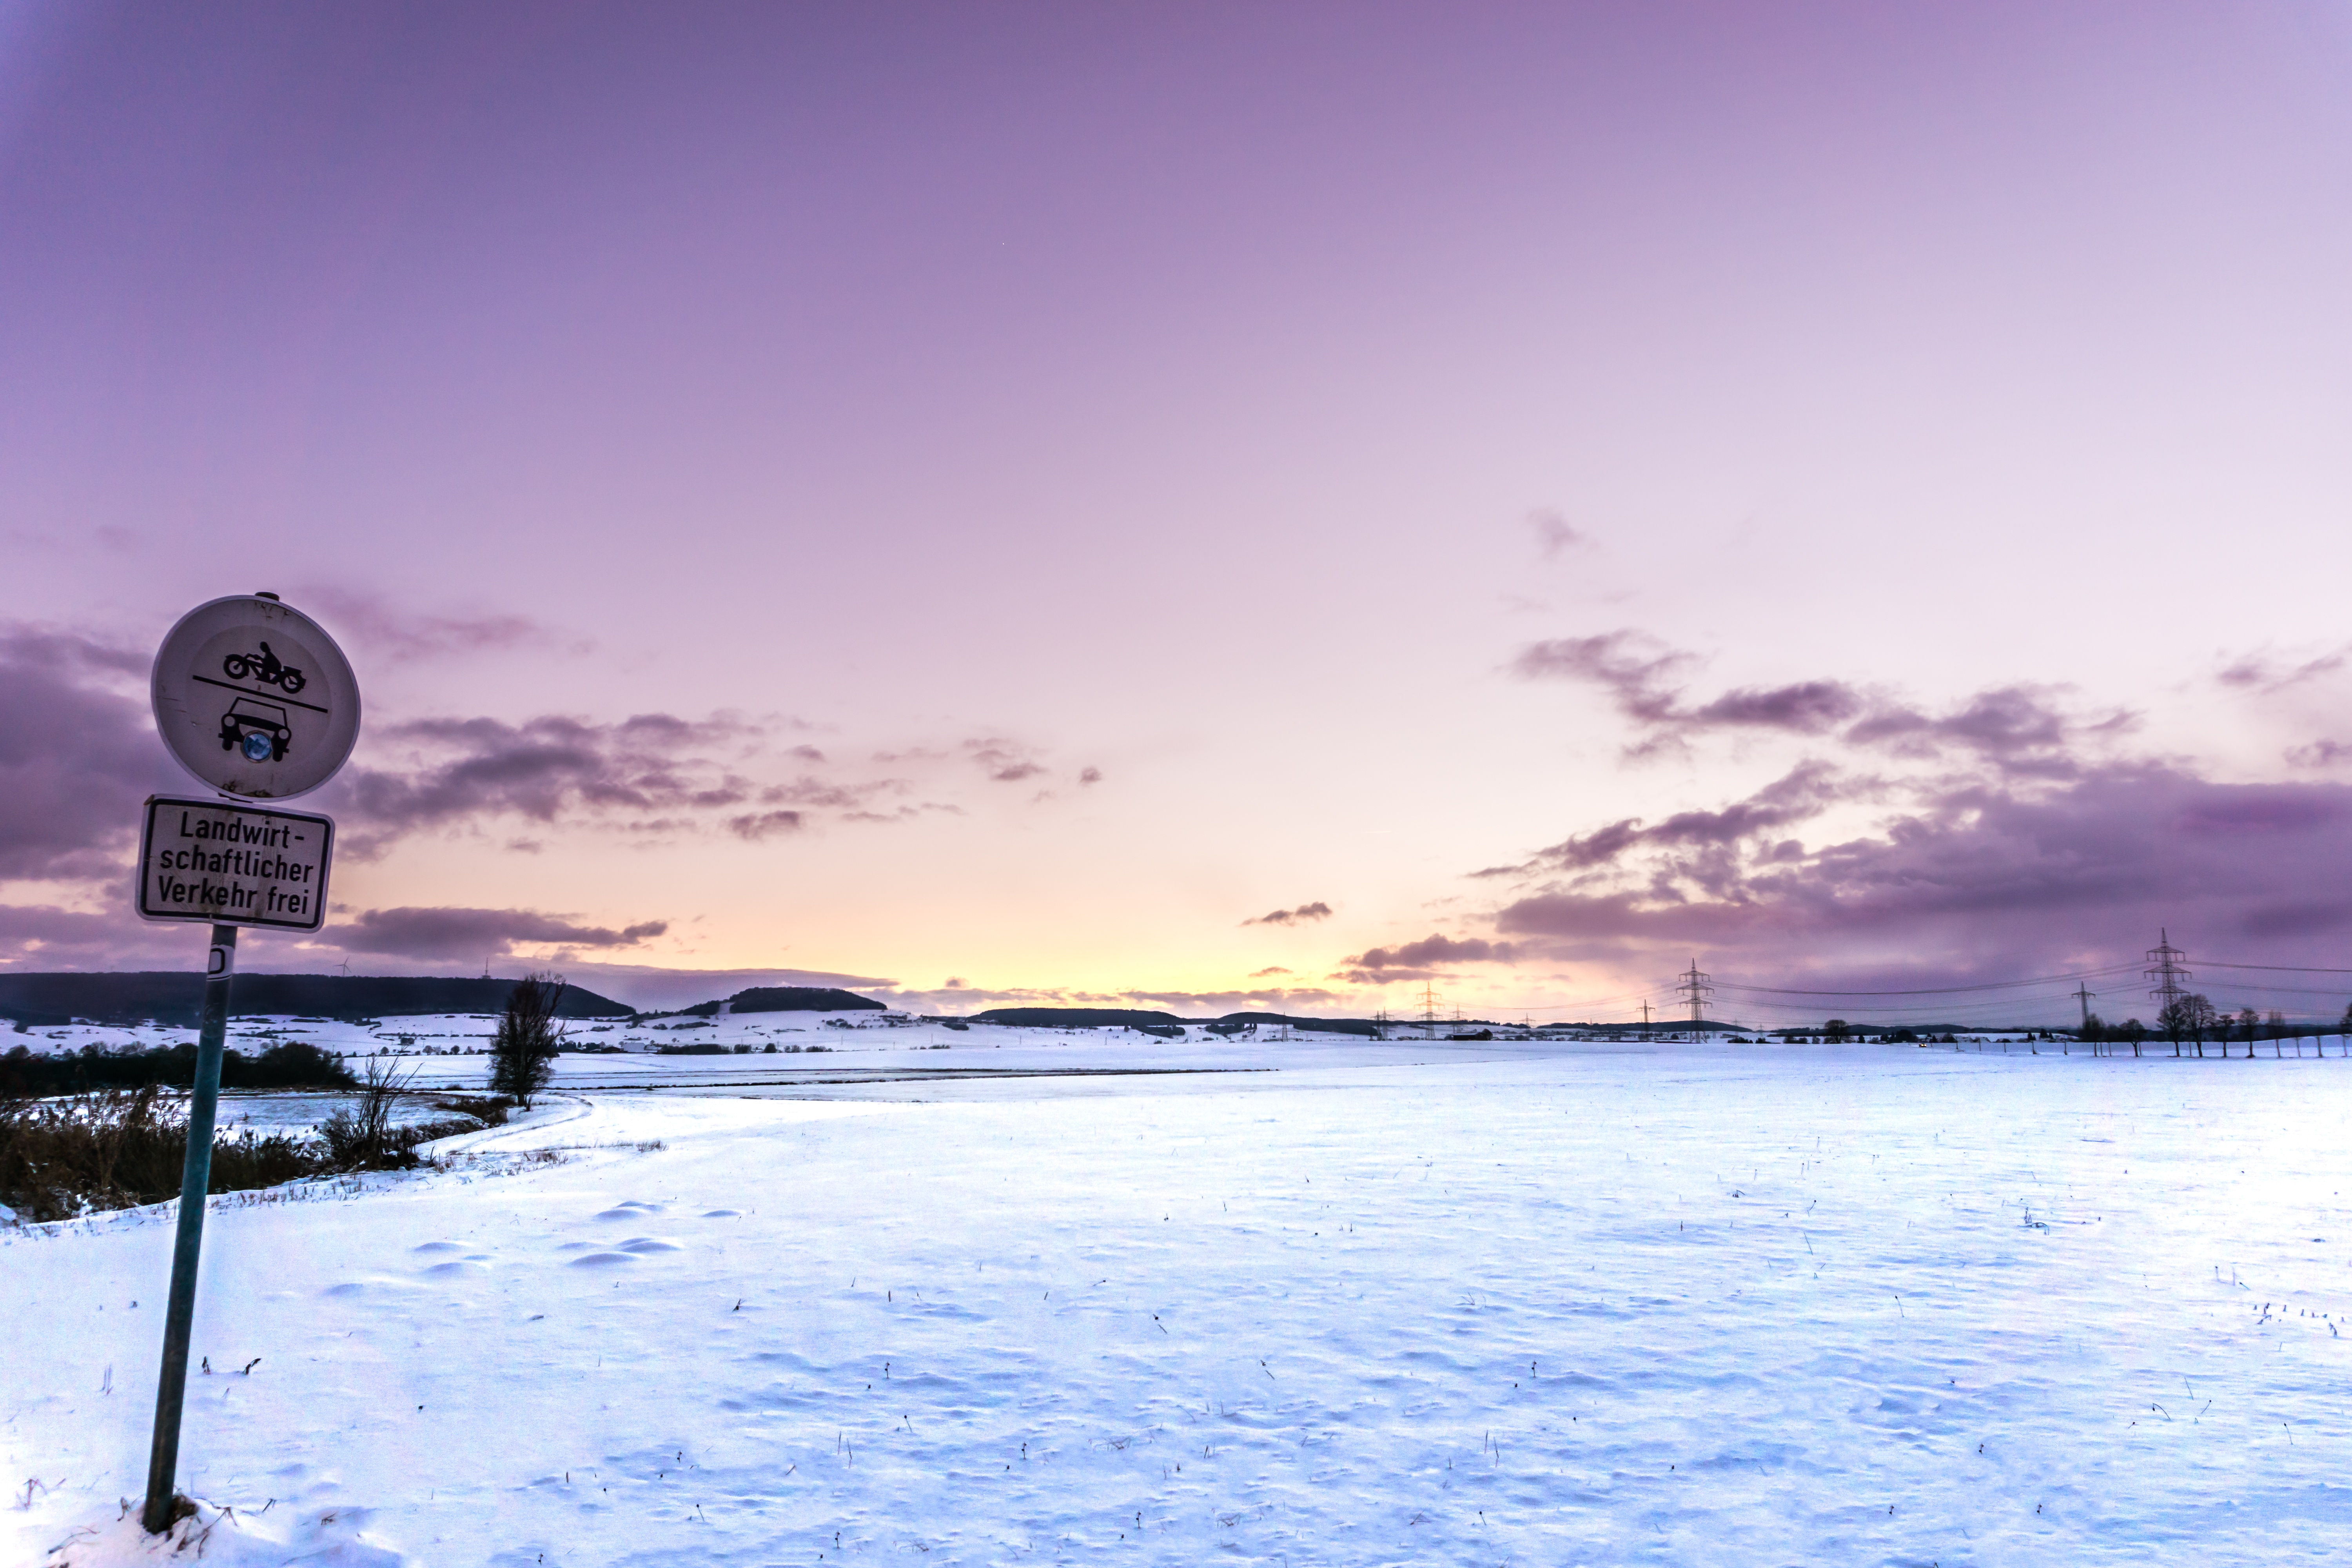
landscape, sea, nature, forest, grass, ocean, horizon, snow, cold, winter, cloud, sky, sun, sunrise, sunset, night, meadow, sunlight, morning, wave, purple, frost, dawn, atmosphere, mystical, dusk, sign, love, evening, reflection, scenic, color, weather, romance, romantic, blue, rest, season, clouds, dream, shield, beautiful, scratches, fantasy, mood, dreams, fairytale, traces, atmospheric, setting sun, winter mood, fairy tales, arable, mysticism, ban, snow shoes, lichtblick mood, afternoon sun, atmosphere of earth